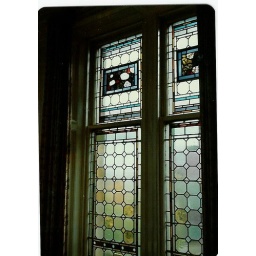
Stained glass window in a very nice Bed &amp;amp; Breakfast in Glascow, Scotland